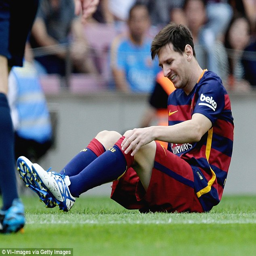
footballer went down holding his knee